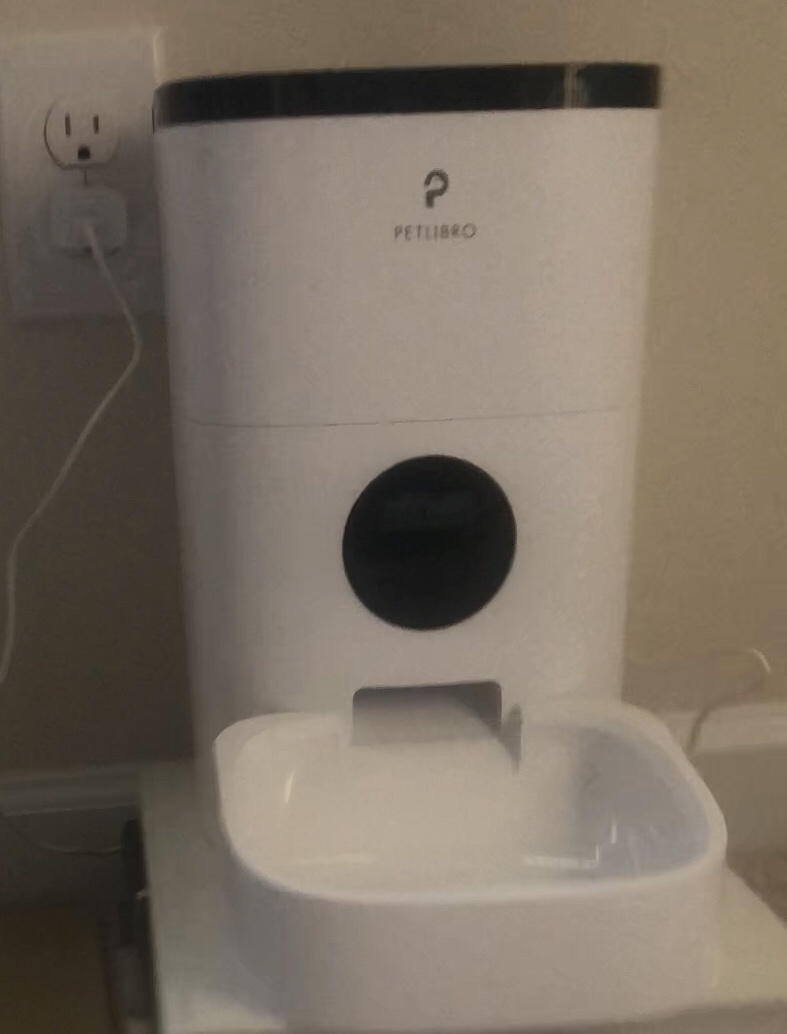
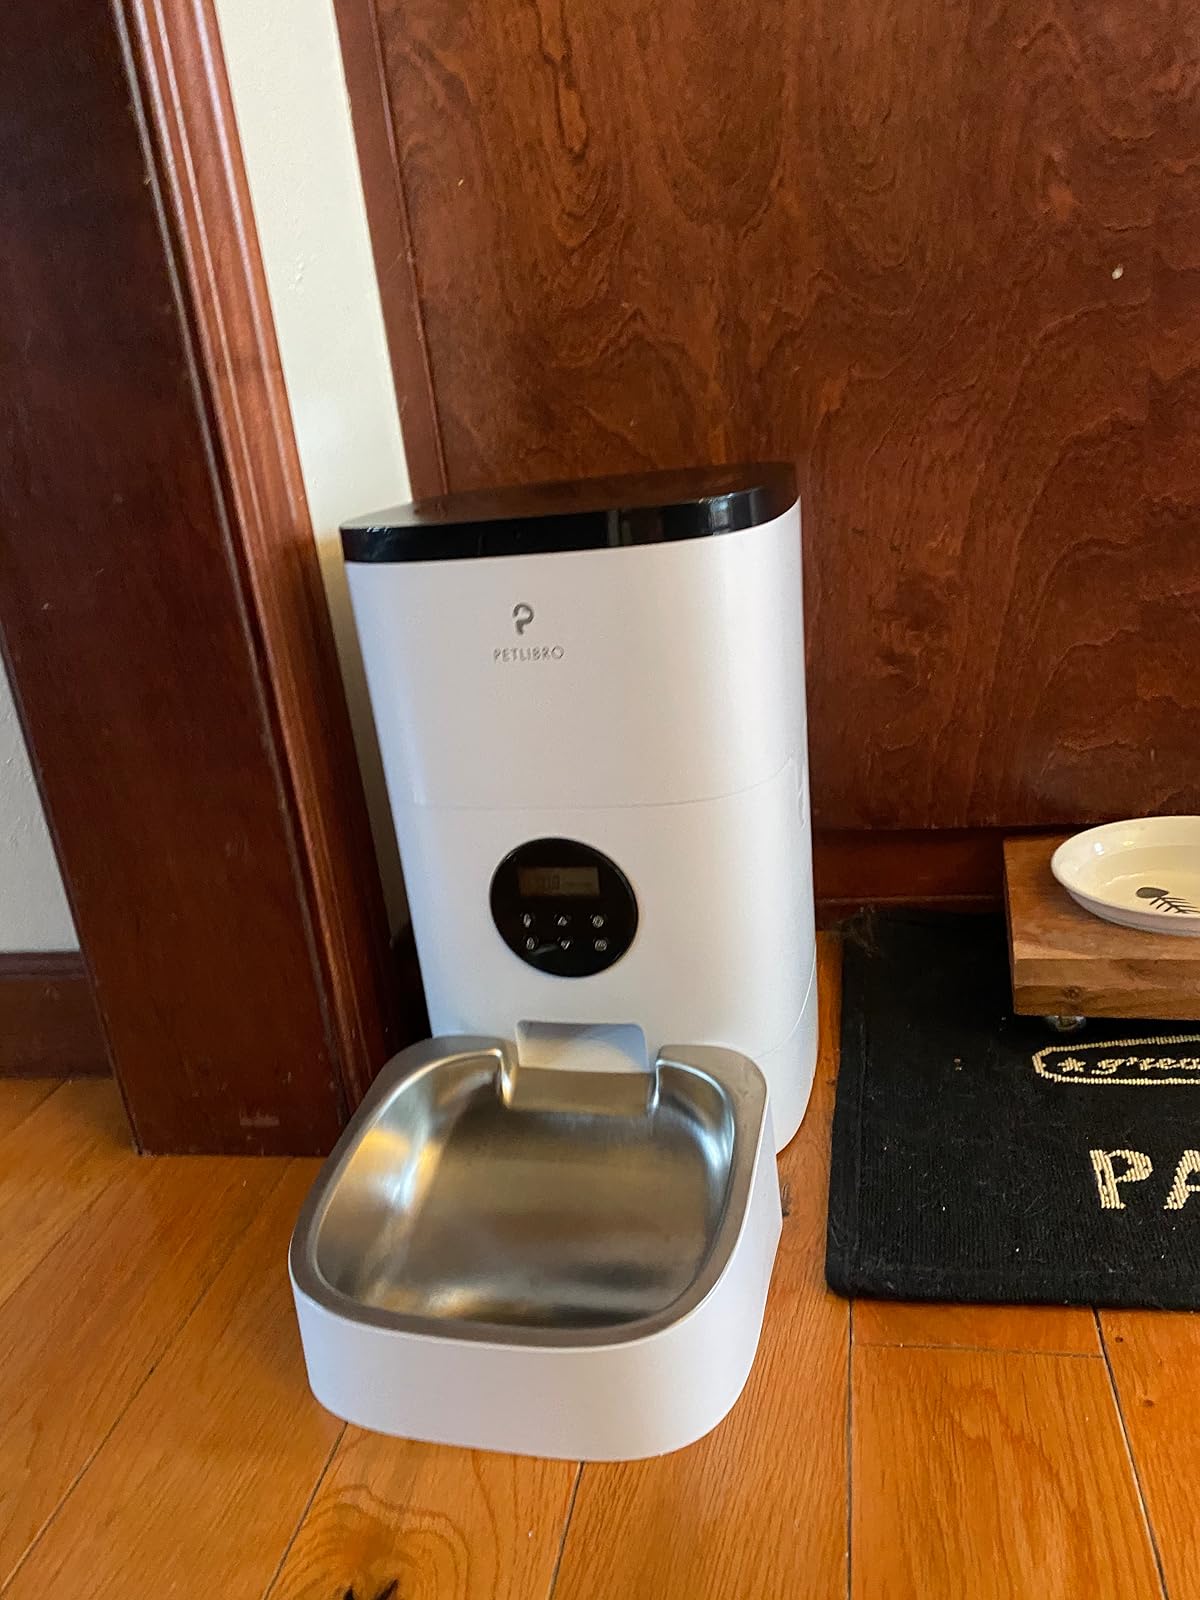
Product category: items_feeder
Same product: yes